Madambakkam

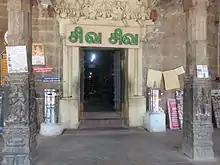
Interior view-Thenupureeswarar koil

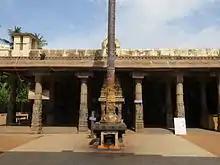
Thenupureeswarar koil kodimaram

Madambakkam is known for its historic Temple dedicated to Lord Shiva. The main deity of the temple is Lord Dhenupureeswarar. The temple is believed to be revamped during the tenure of Kulothunga Chola. The temple itself is said to have built during the period of the Parantaka Chola II (Sundara Chola), around 956–973 CE. It has sculptures and different postures of Shiva.